Evolution of reptiles

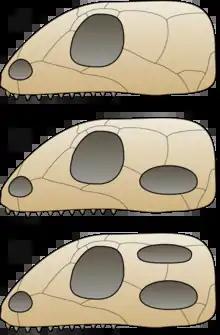

It was traditionally assumed that first reptiles were anapsids, having a solid skull with holes only for the nose, eyes, spinal cord, etc.; the discoveries of synapsid-like openings in the skull roof of the skulls of several members of Parareptilia, including lanthanosuchoids, millerettids, bolosaurids, some nycteroleterids, some procolophonoids and at least some mesosaurs made it more ambiguous and it is currently uncertain whether the ancestral reptile had an anapsid-like or synapsid-like skull. Very soon after the first reptiles appeared, they split into two branches. One branch, Synapsida (including modern mammals), had one opening in the skull roof behind each eye. The other branch, Sauropsida, is itself divided into two main groups. One of them, the aforementioned Parareptilia, contained taxa with anapsid-like skull, as well as taxa with one opening behind each eye (see above). Members of the other group, Diapsida, possessed a hole in their skulls behind each eye, along with a second hole located higher on the skull. The function of the holes in both synapsids and diapsids was to lighten the skull and give room for the jaw muscles to move, allowing for a more powerful bite.